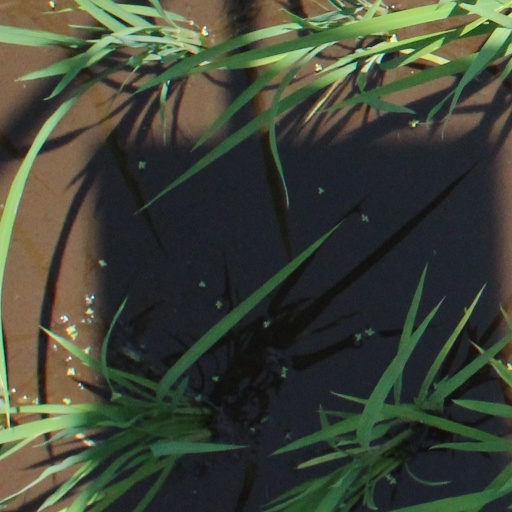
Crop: rice